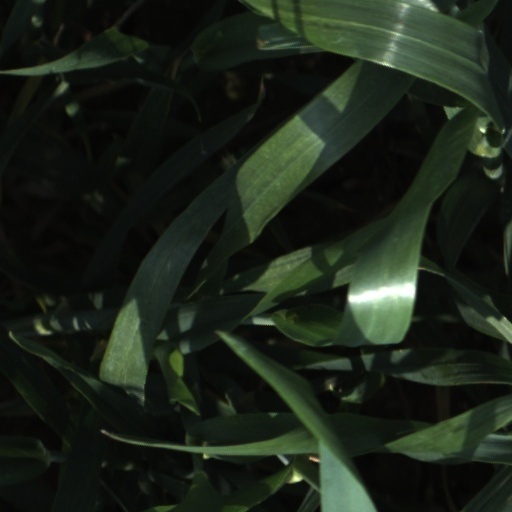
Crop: wheat